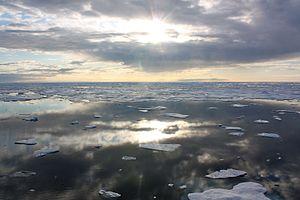
La Couronne des croisés est une histoire en bande dessinée de Keno Don Rosa. Elle met en scène Balthazar Picsou avec ses neveux Donald Duck, Riri, Fifi et Loulou, confronté aux deux membres du Conseil monétaire international, Molay et Barbedrue. Elle se déroule notamment à Donaldville, en Brutopie et en Haïti.